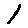
Label: 1